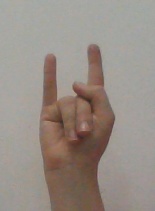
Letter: la